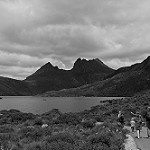
Label: B & W